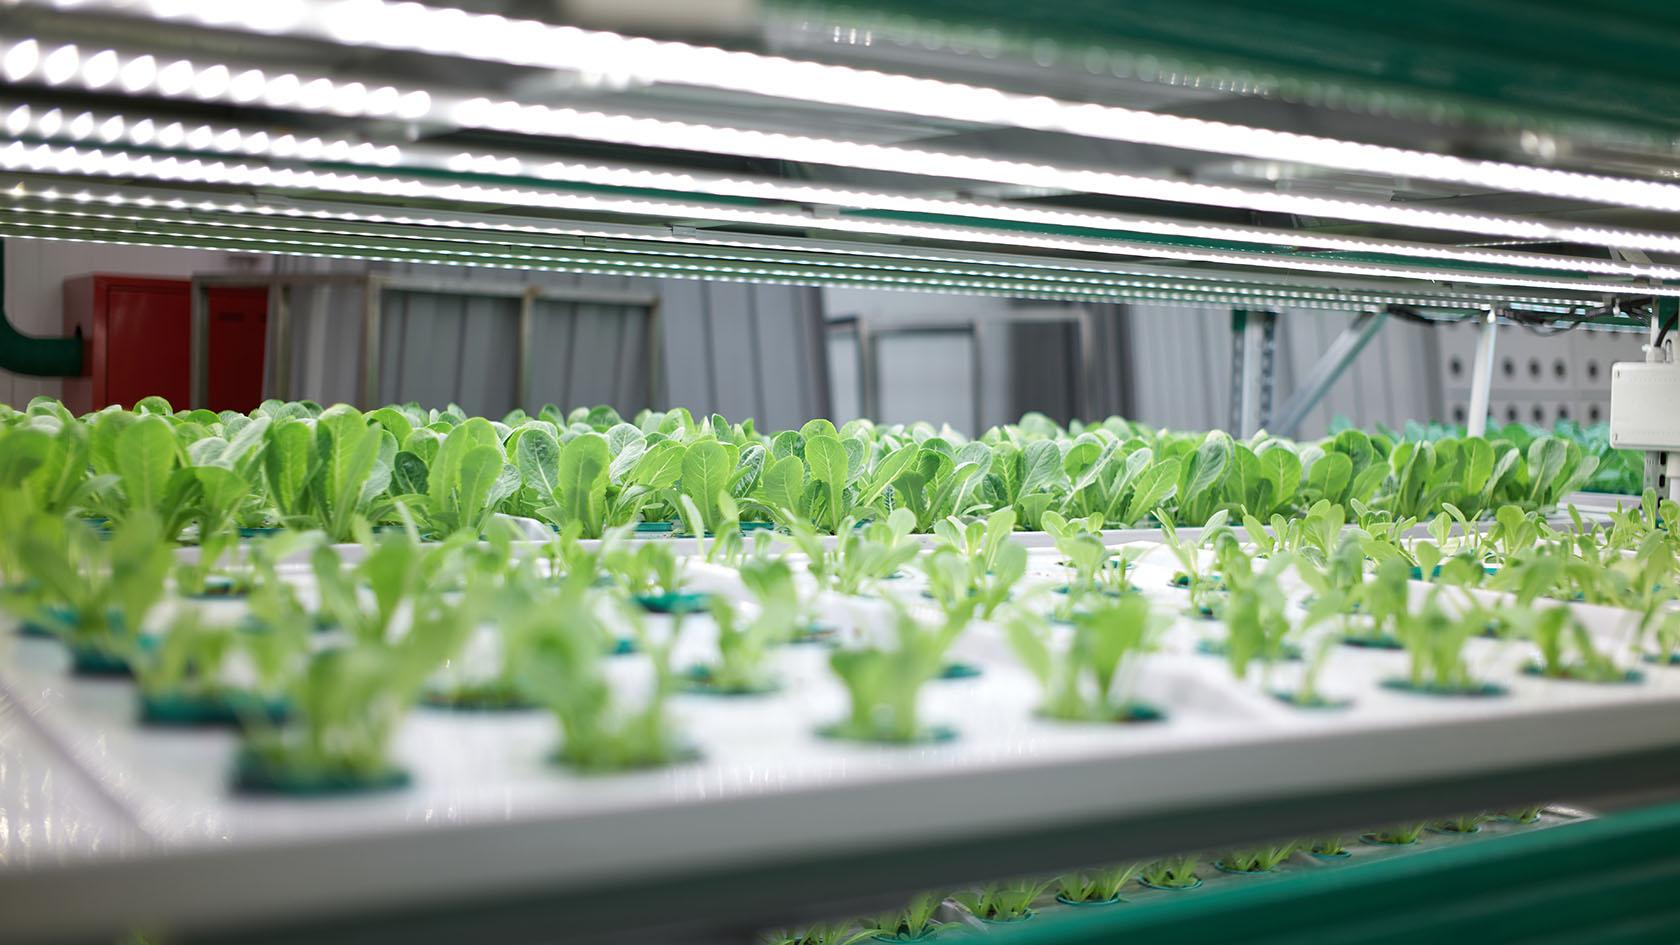
Mashine inayo tumika  ajiri ya kimo na upandaji wa mbegu huku ikiendeshwa kupitia trekta maalumu ambalo hutumia mkono katika usafirishaji wake.